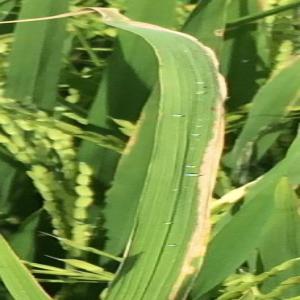
Disease: Bacterialblight